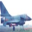
Label: airplane